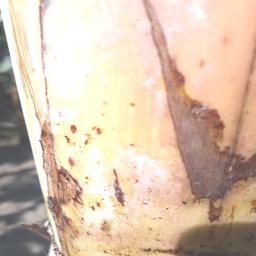
Label: PSEUDOSTEM WEEVIL